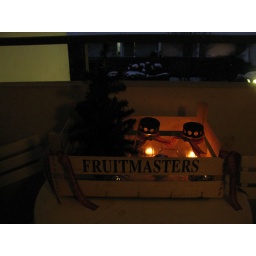
Candles in fruit box